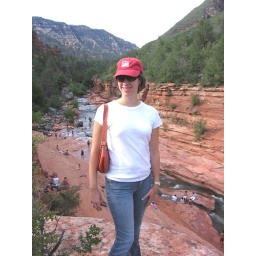
Kara above slide rock swimming area